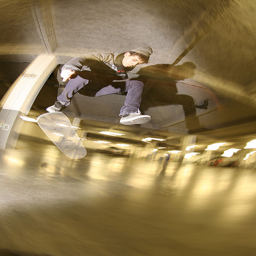
A man flying through the air while riding a skateboard.
a skate boarder jumping his skate board in parking lot.
A boy is performing a skateboard stunt in an empty garage.
A person is skateboarding in a parking garage.
A man performing tricks on a skateboard inside.